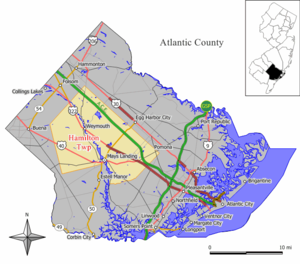
Hamilton Township est une municipalité américaine située dans le comté d'Atlantic au New Jersey. Mays Landing, le siège du comté, se trouve au sein de la municipalité.